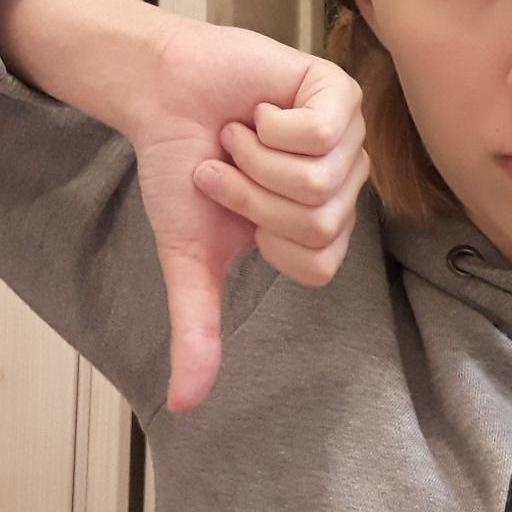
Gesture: dislike